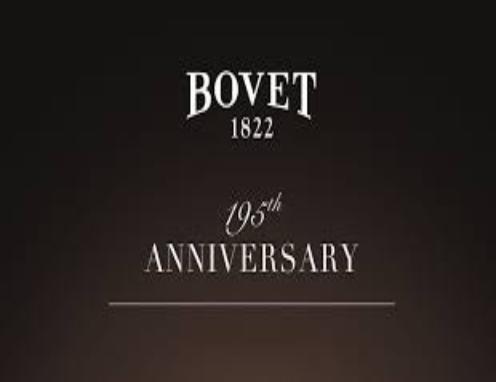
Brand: Bovet
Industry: Electronic